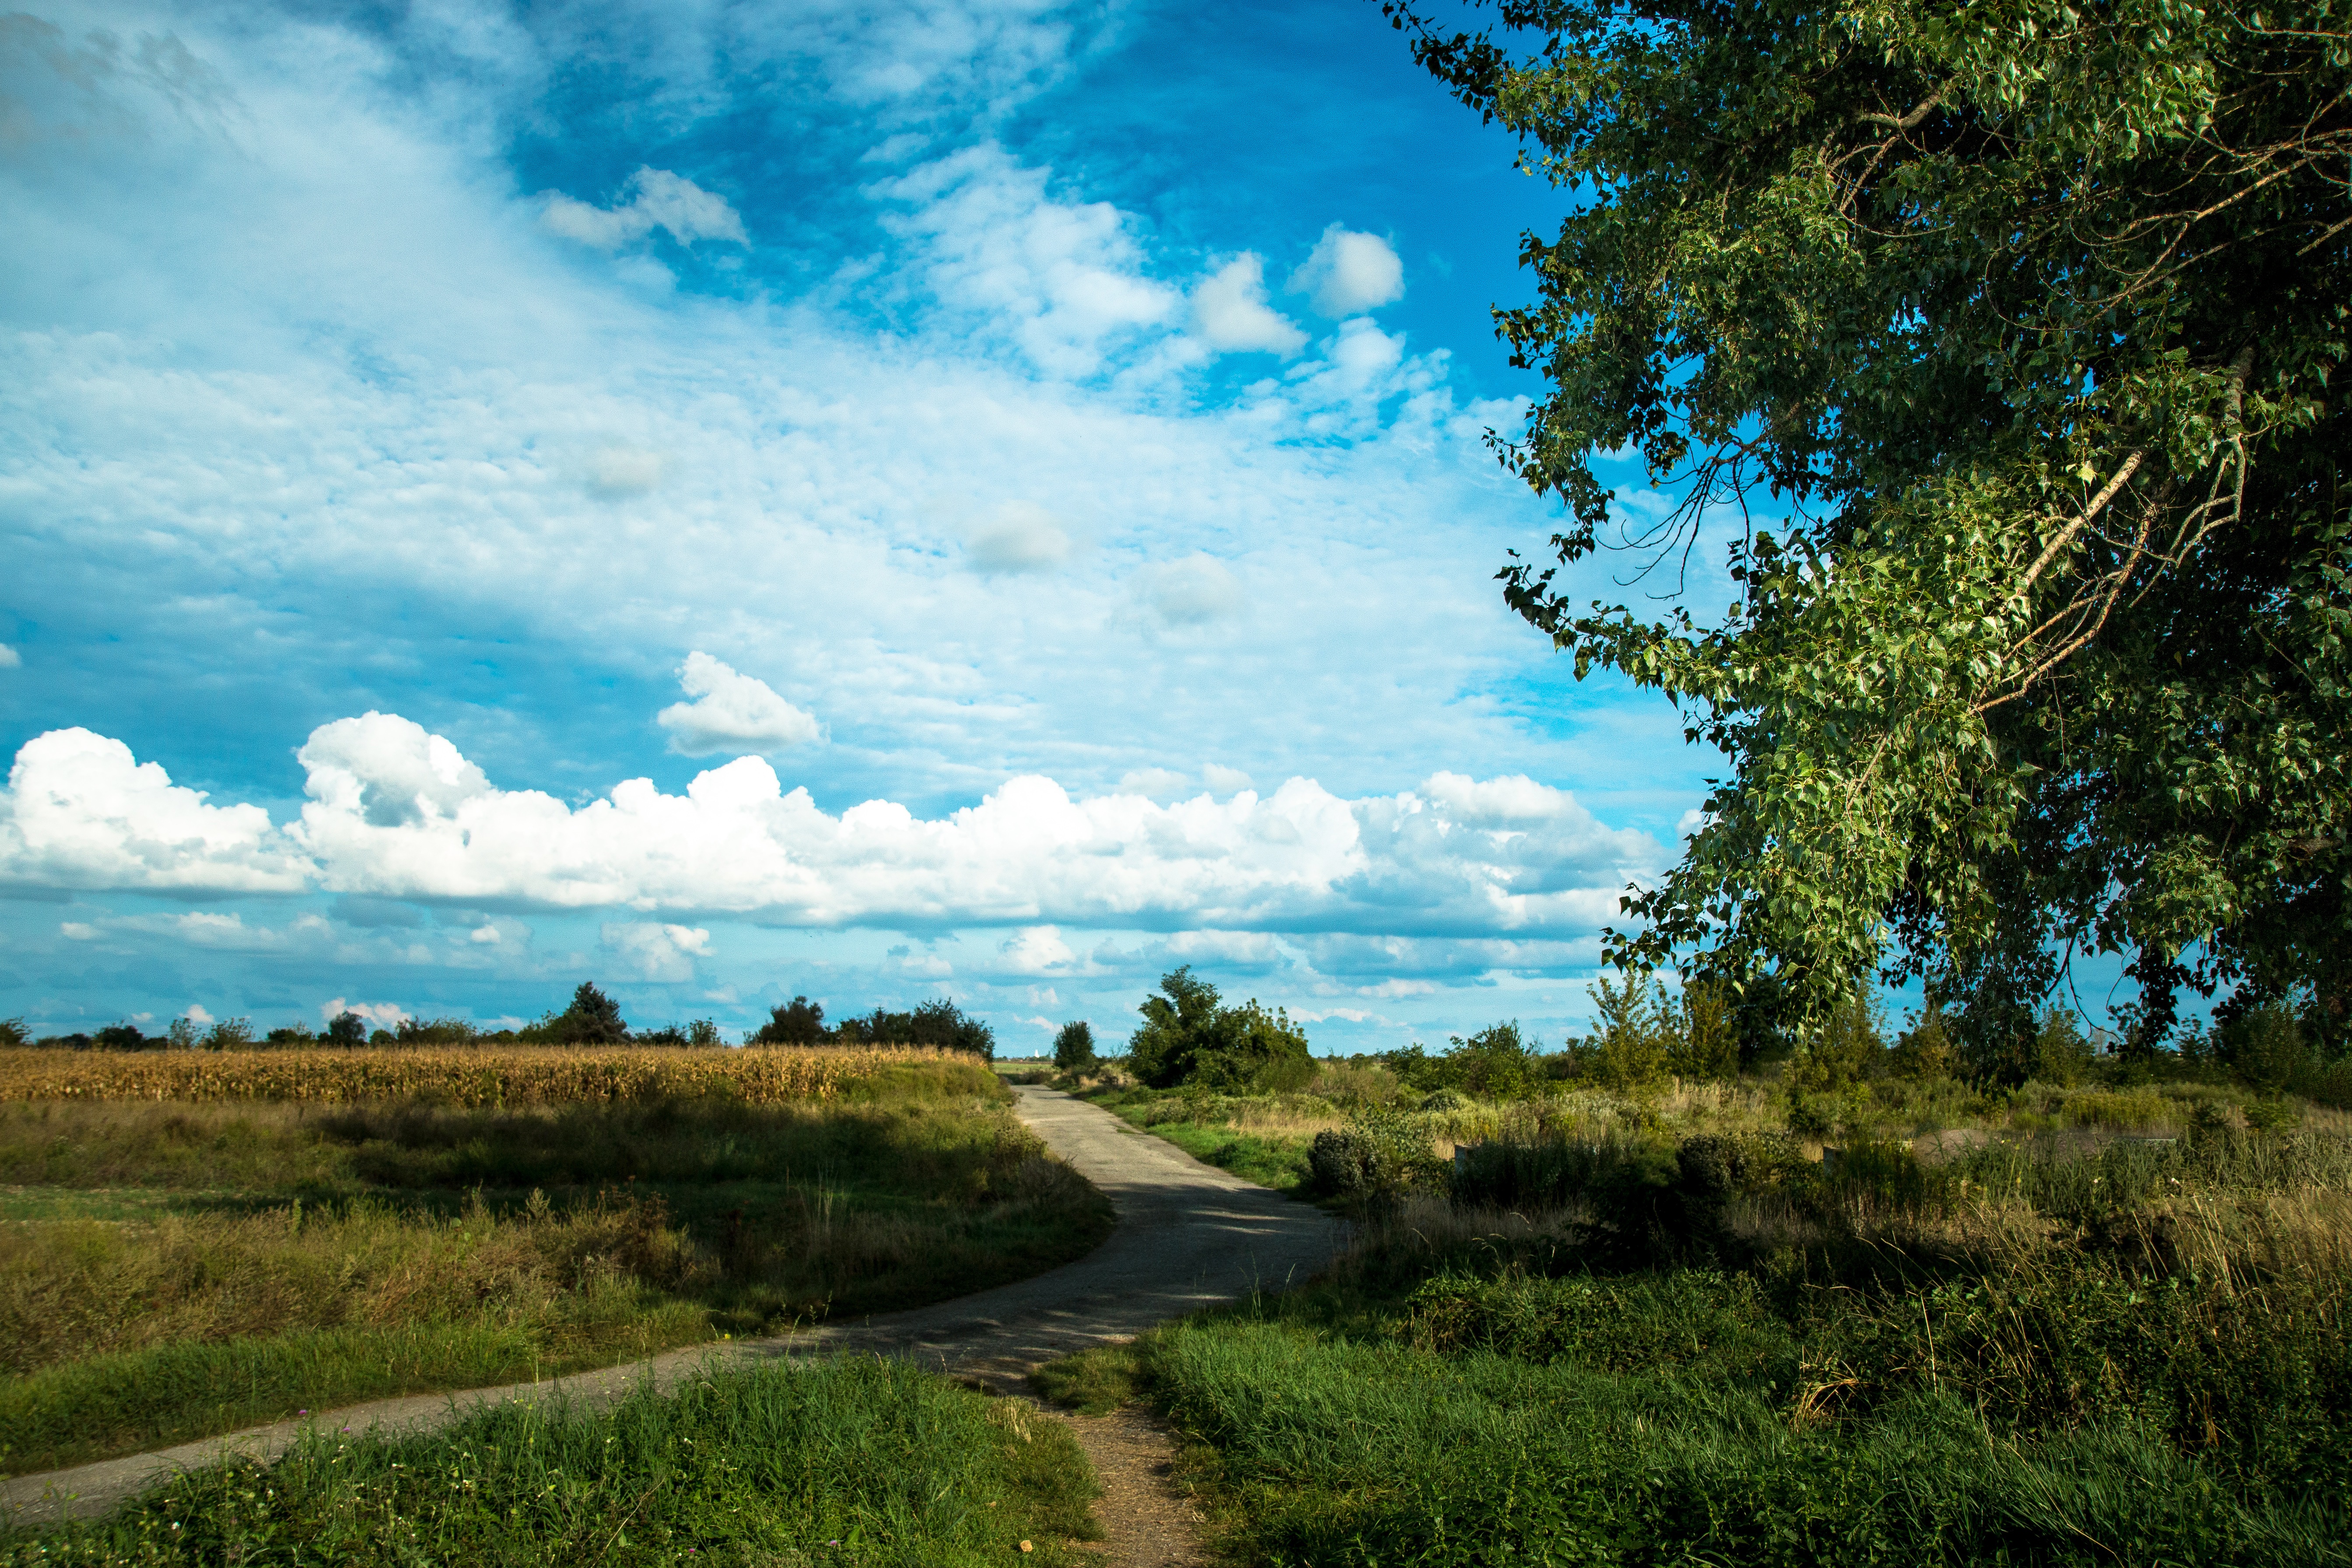
landscape, tree, nature, grass, horizon, marsh, wilderness, cloud, sky, field, meadow, prairie, hill, river, summer, savanna, plain, grassland, wetland, plateau, habitat, ecosystem, the sky, rural area, natural environment, geographical feature, vraku a